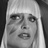
Emotion: neutral